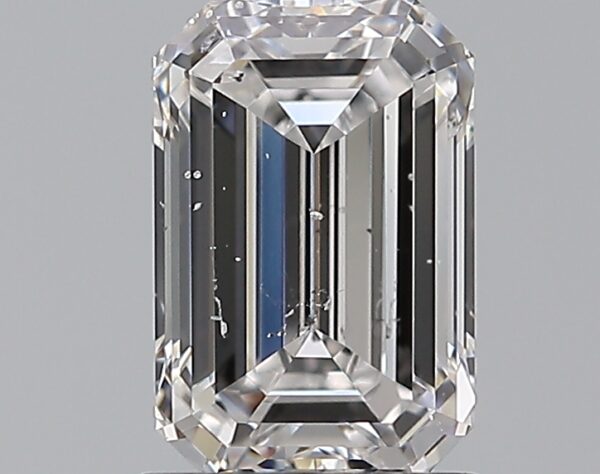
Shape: emerald
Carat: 1.2
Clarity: SI2
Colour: D
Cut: EX
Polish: EX
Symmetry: EX
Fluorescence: N
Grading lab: GIA
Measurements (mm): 7.54 x 4.96 x 3.31